African Union

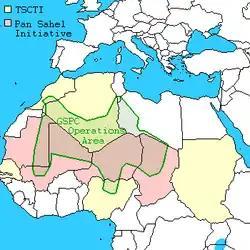
Al-Qaeda in the Islamic Maghreb (formerly GSPC) area of operations

The main administrative capital of the African Union is in Addis Ababa, Ethiopia, where the African Union Commission is headquartered. A new headquarters complex, the AU Conference Center and Office Complex (AUCC), was inaugurated on 28 January 2012, during the 18th AU summit. The complex was built by China State Construction Engineering Corporation as a gift from the Chinese government, and accommodates, among other facilities, a 2,500-seat plenary hall and a 20-story office tower. The tower is 99.9 meters high to signify the date 9 September 1999, when the Organisation of African Unity voted to become the African Union. The building cost US$200 million to construct.